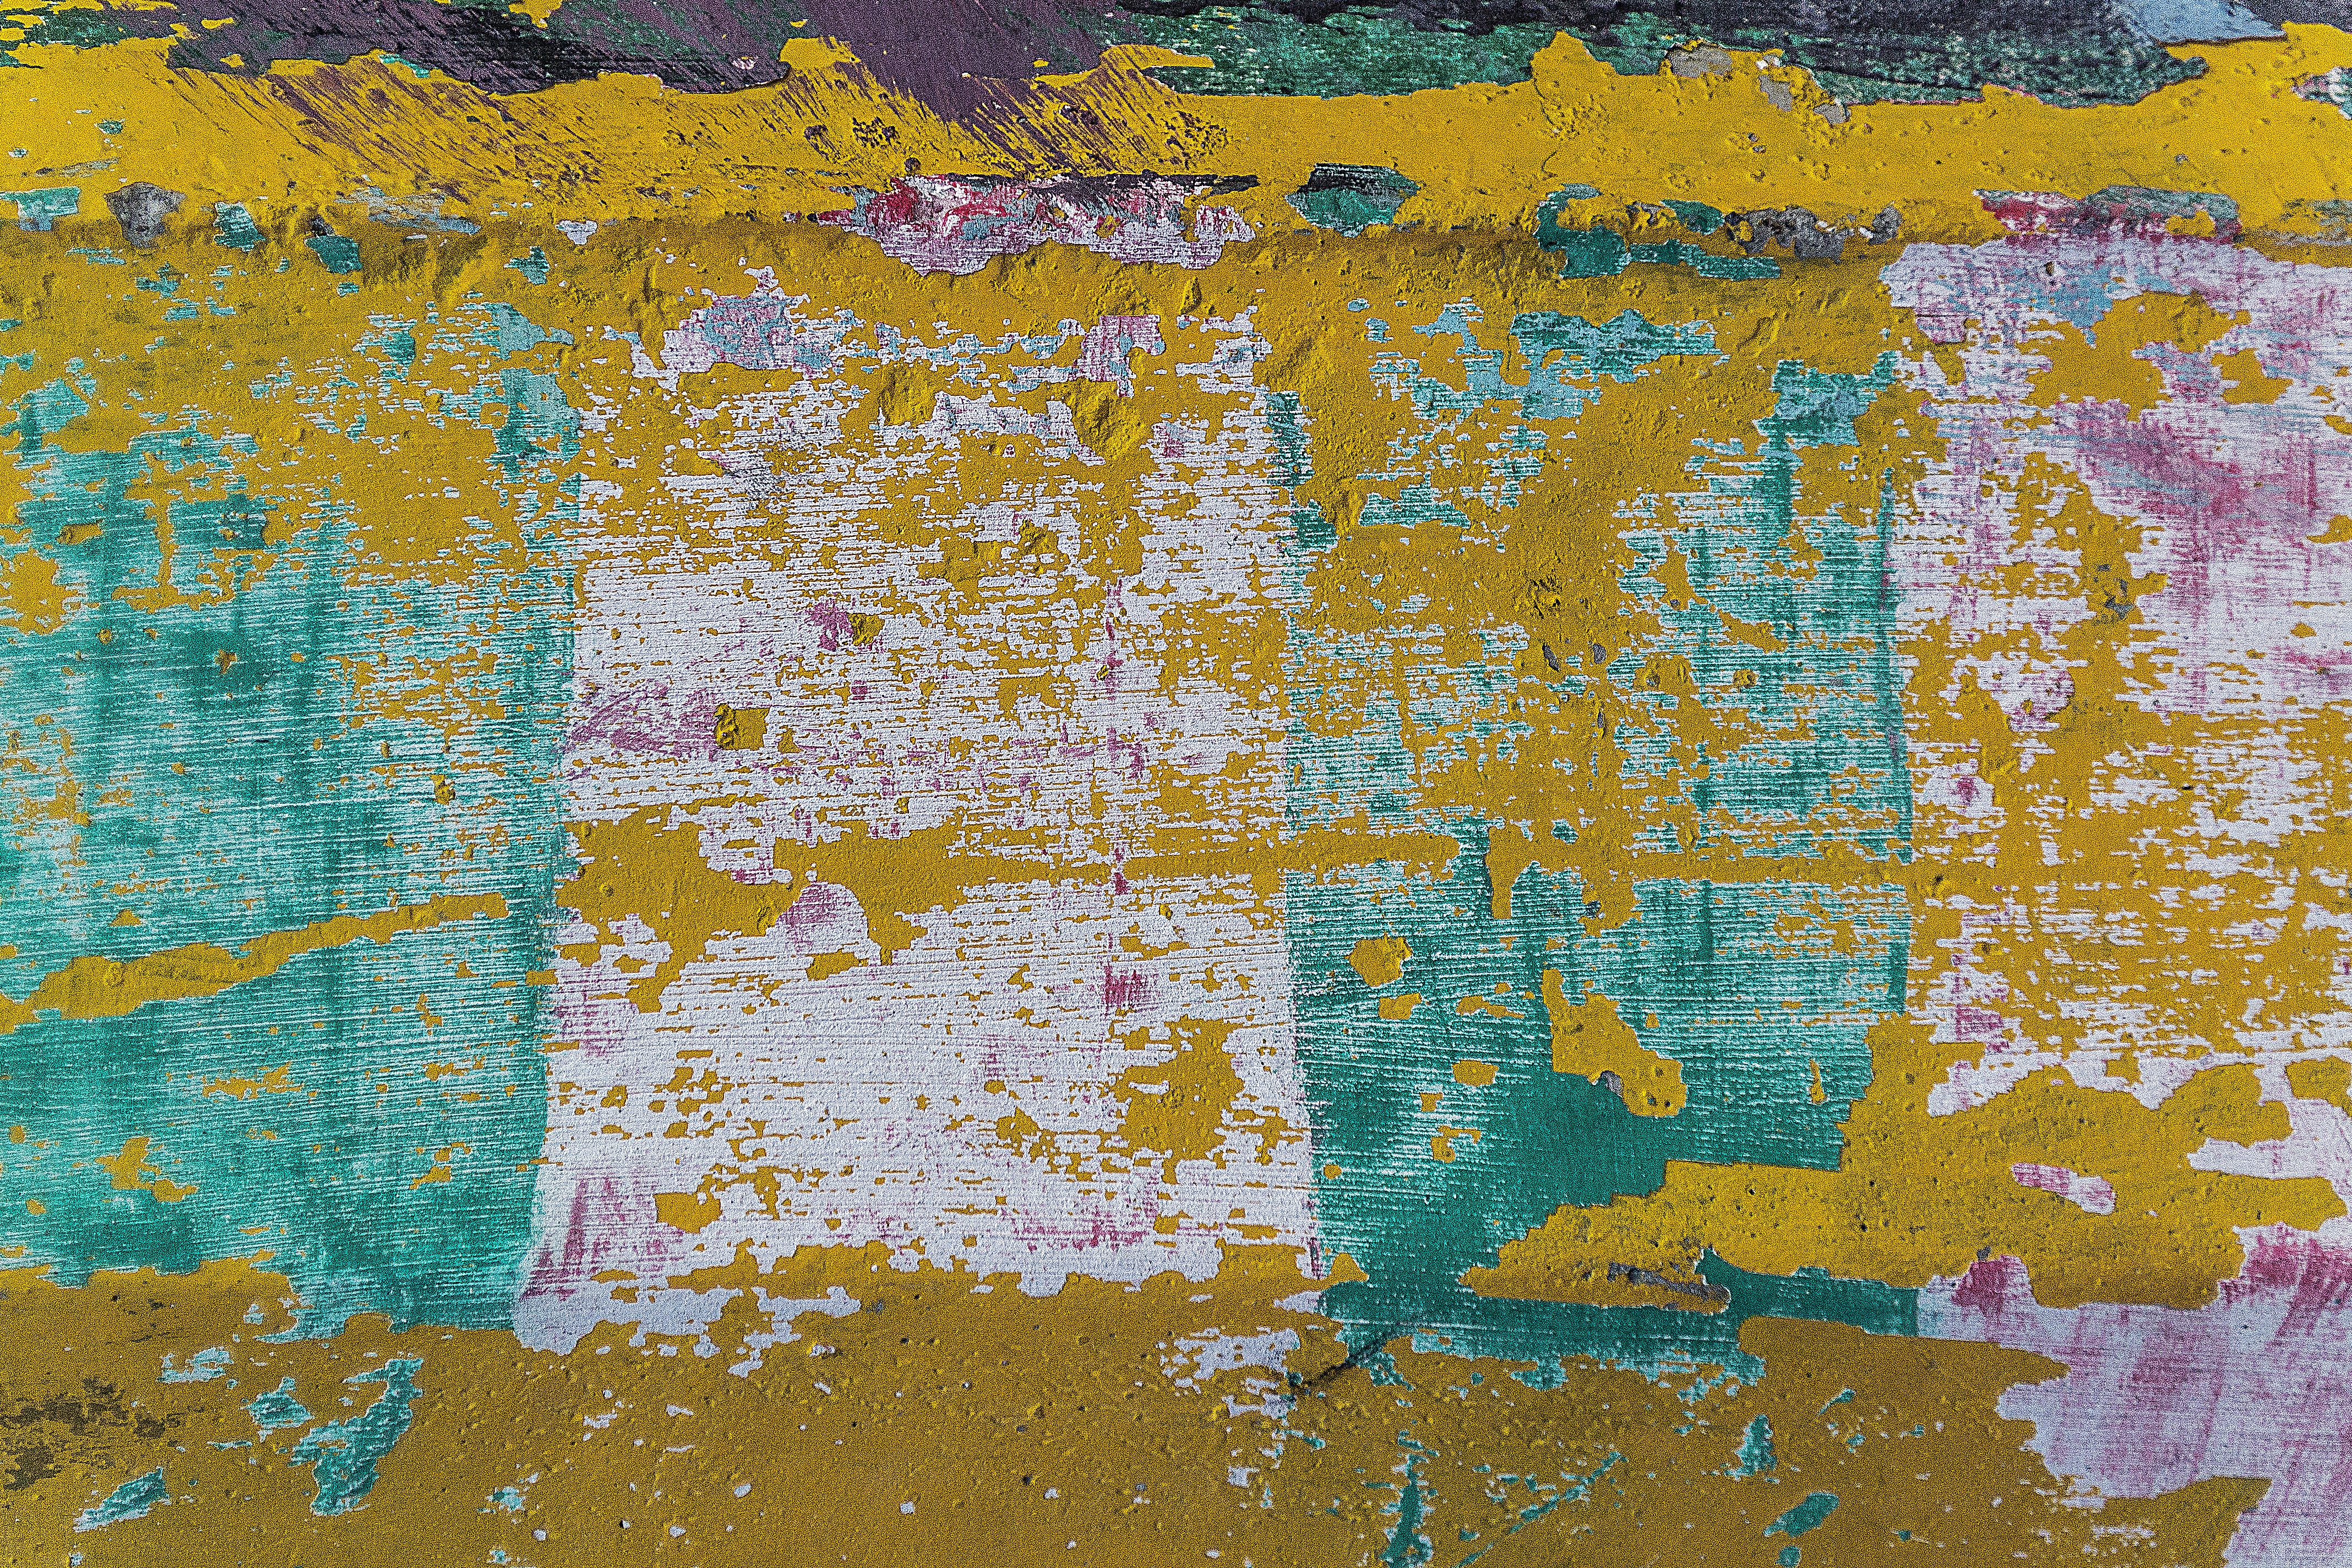
grungy, texture, pattern, metal, grunge, yellow, painting, weathered, textile, art, background, aging, painted, metallic, aged, corrosion, modern art, corrode, impressionist, acrylic paint, oxidization, oxidize, metal texture, child art